Tang Jiali (footballer)

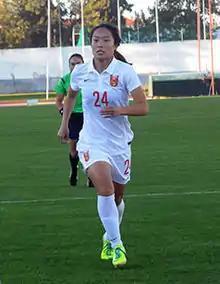
Tang Jiali representing China in 2015

Tang Jiali (born 16 March 1995) is a Chinese professional footballer who plays for Chinese Women's Super League club Shanghai Shengli and the China national team. She has previously played for Jiangsu Suning in the CWSL and had loan spells with Women's Super League side Tottenham Hotspur and for Liga F side Madrid CFF and Levante Las Planas.